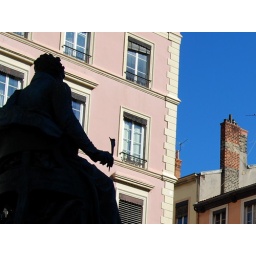
I liked the way the pen was sillhouetted against the pink house -- but I don't know who the sculpture is of.